William Dahl House

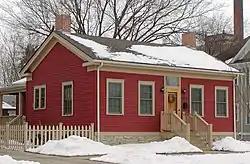

The William Dahl House was built by William Dahl and his Irish wife, Catherine Margaret Murphy in 1858. The home was moved from 136 13th Street in 1997. It is the last surviving house of the Lowerton residential district. The building was added to the National Register of Historic Places.